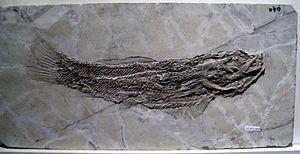
La formation de Jiufotang est une formation géologique d'âge Crétacé inférieur qui affleure dans la province de Liaoning, située dans le nord-est de la Chine.